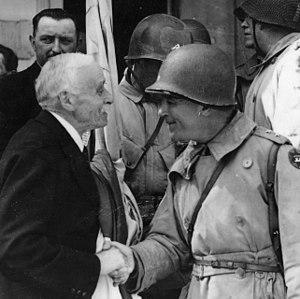
Le maire de la ville de Cherbourg Paul Renault donne la main au général Collins après la libération de la ville"
La bataille de Cherbourg est un épisode de la bataille de Normandie, pendant la Seconde Guerre mondiale. Elle commence dès le début du débarquement de Normandie le 6 juin 1944 pour s'achever le 1ᵉʳ juillet avec la prise du port de Cherbourg par les troupes américaines et la reddition des derniers défenseurs allemands. Cette prise s’avère capitale pour le ravitaillement des troupes alliées engagées sur le front de l'Ouest.